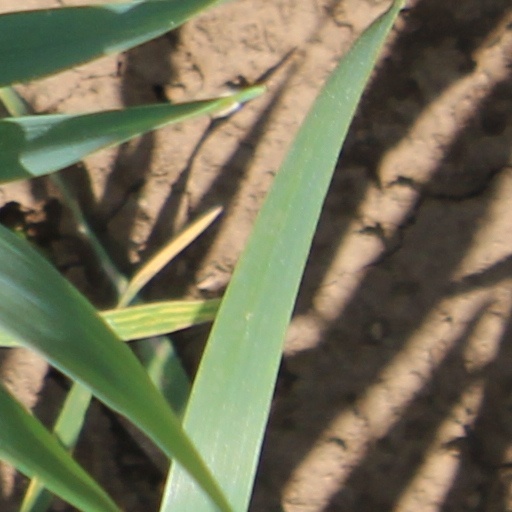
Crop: wheat